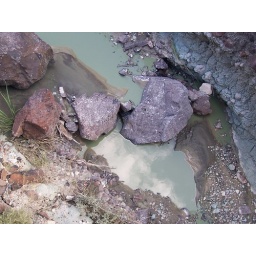
Blue Basin in John Day Fossil Beds, May 20 2005. The water is green from. dissolved claystone.